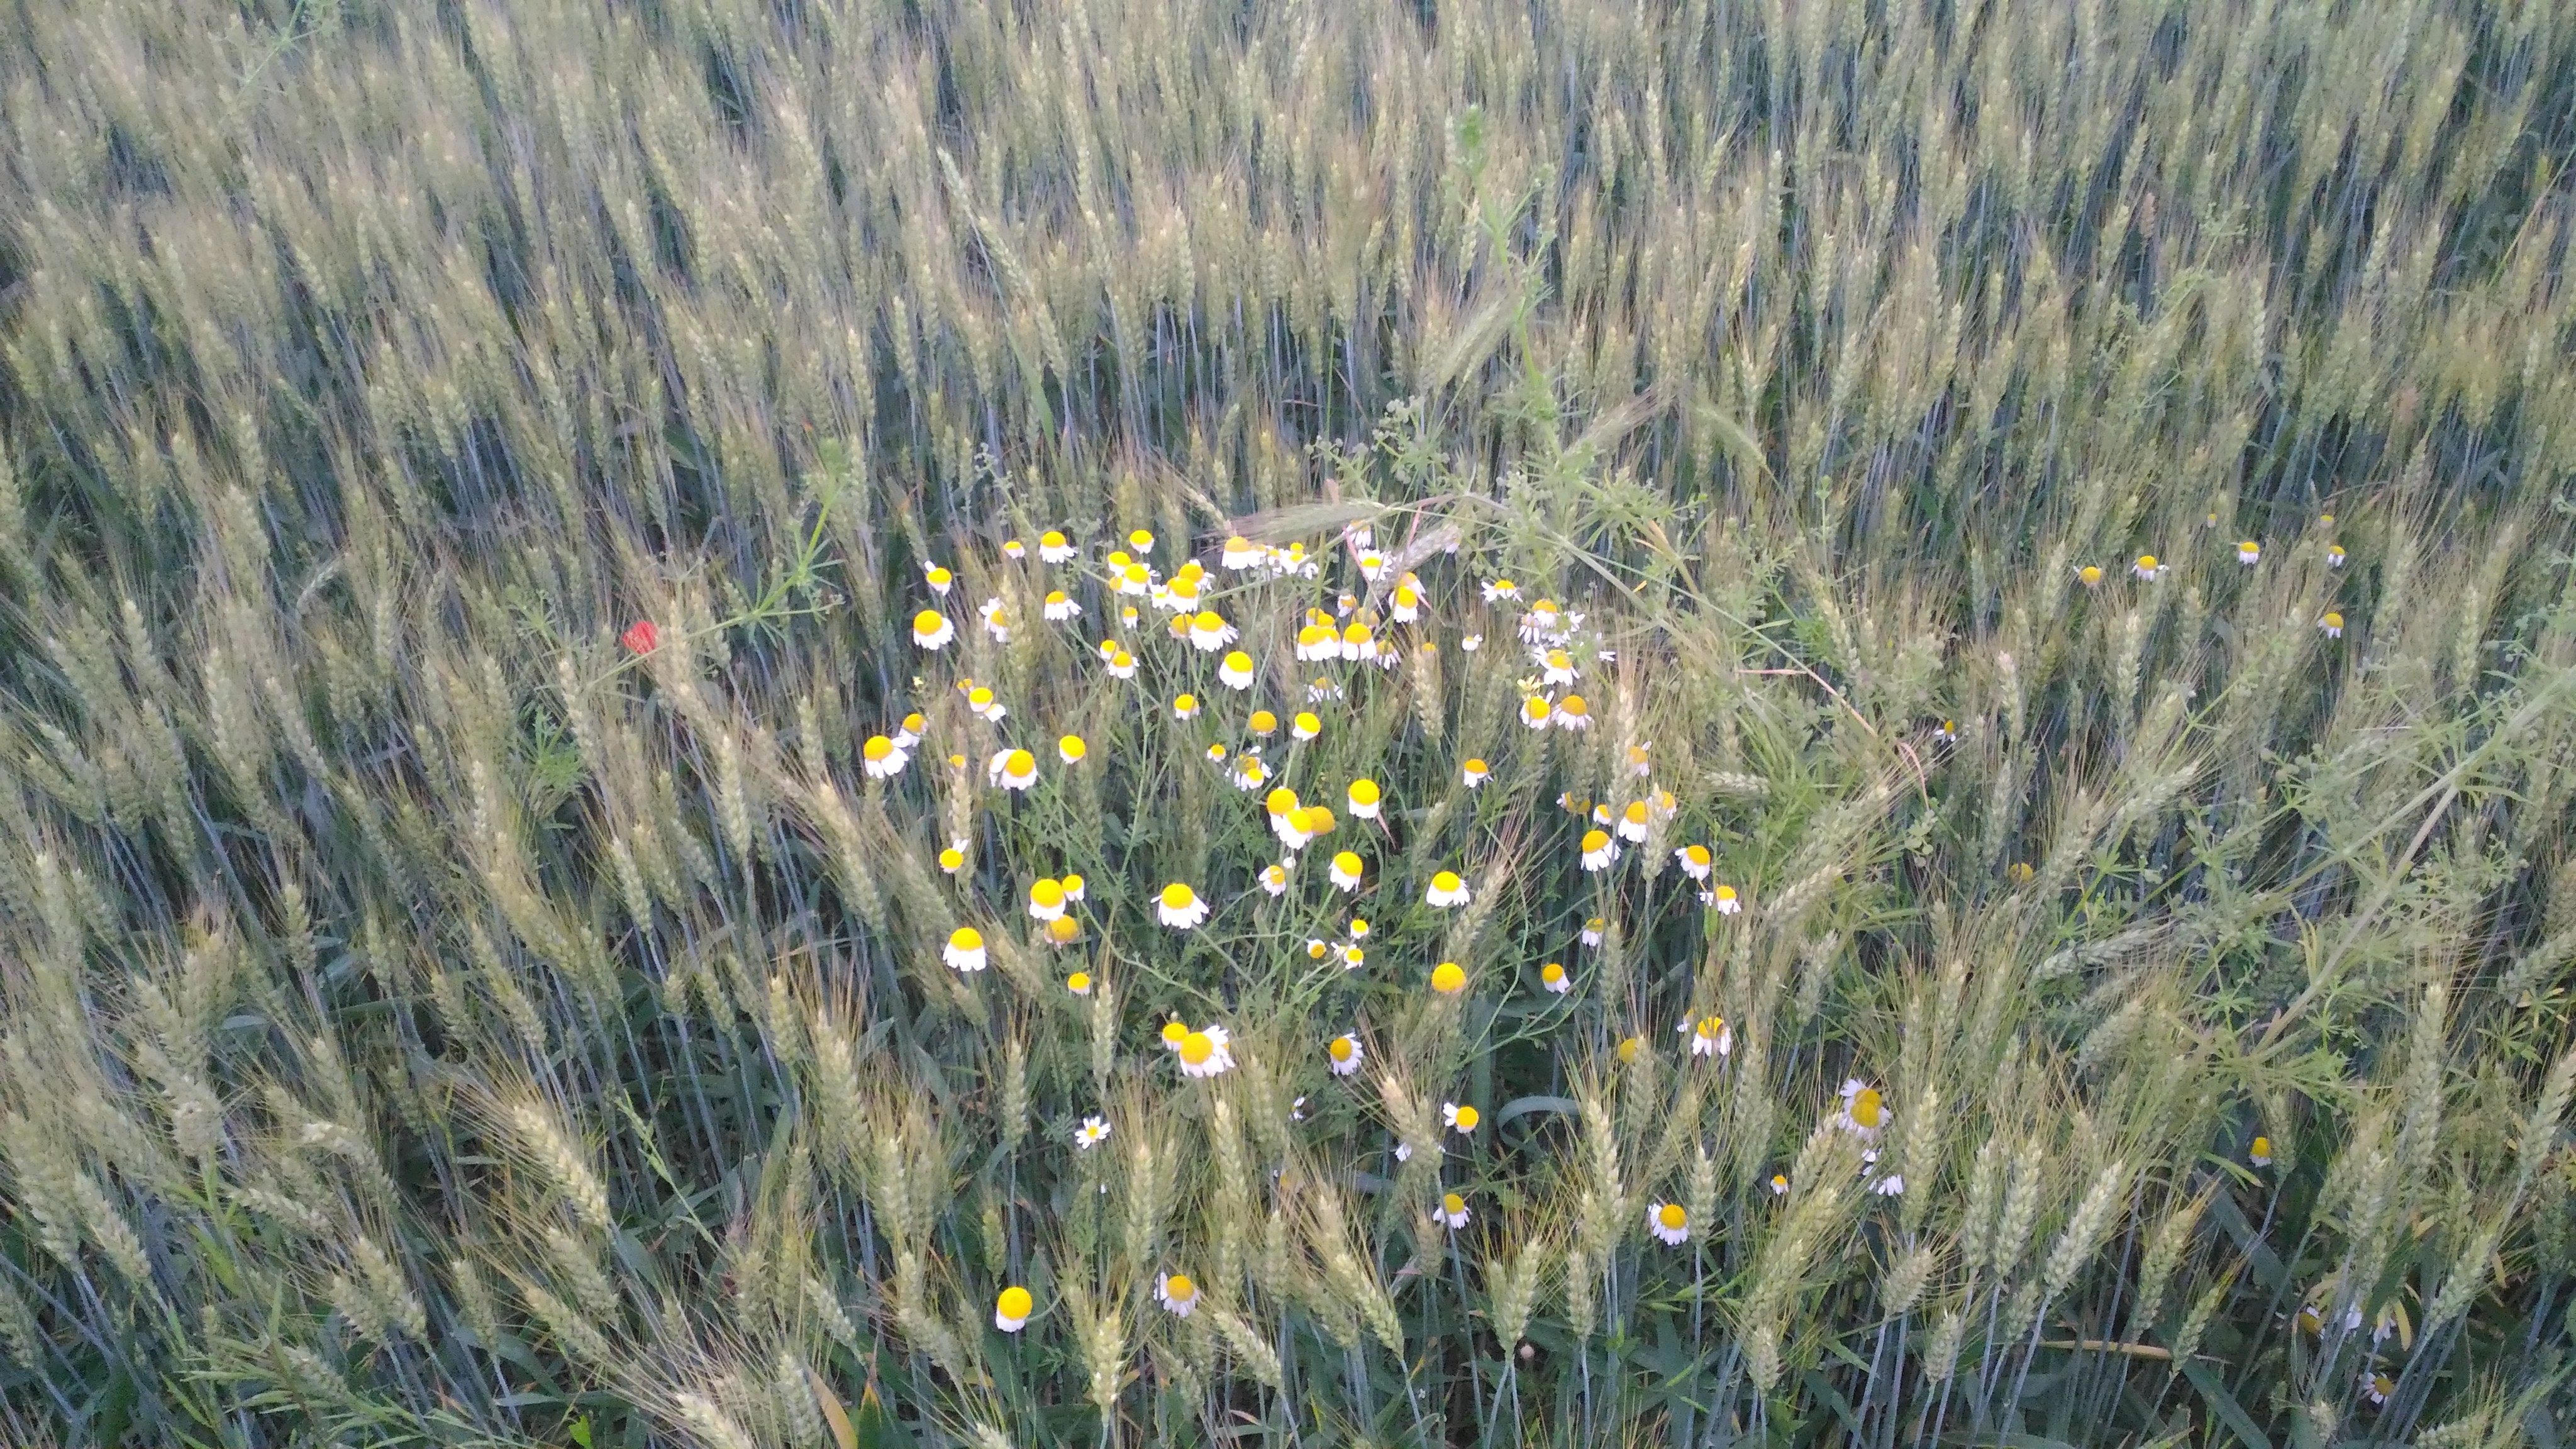
nature, ecosystem, plant, grass family, vegetation, wildflower, field, grass, flora, prairie, spring, flower, meadow, biome, tree, shrubland, landscape, plant community, crop, ecoregion, commodity, grassland, phragmites